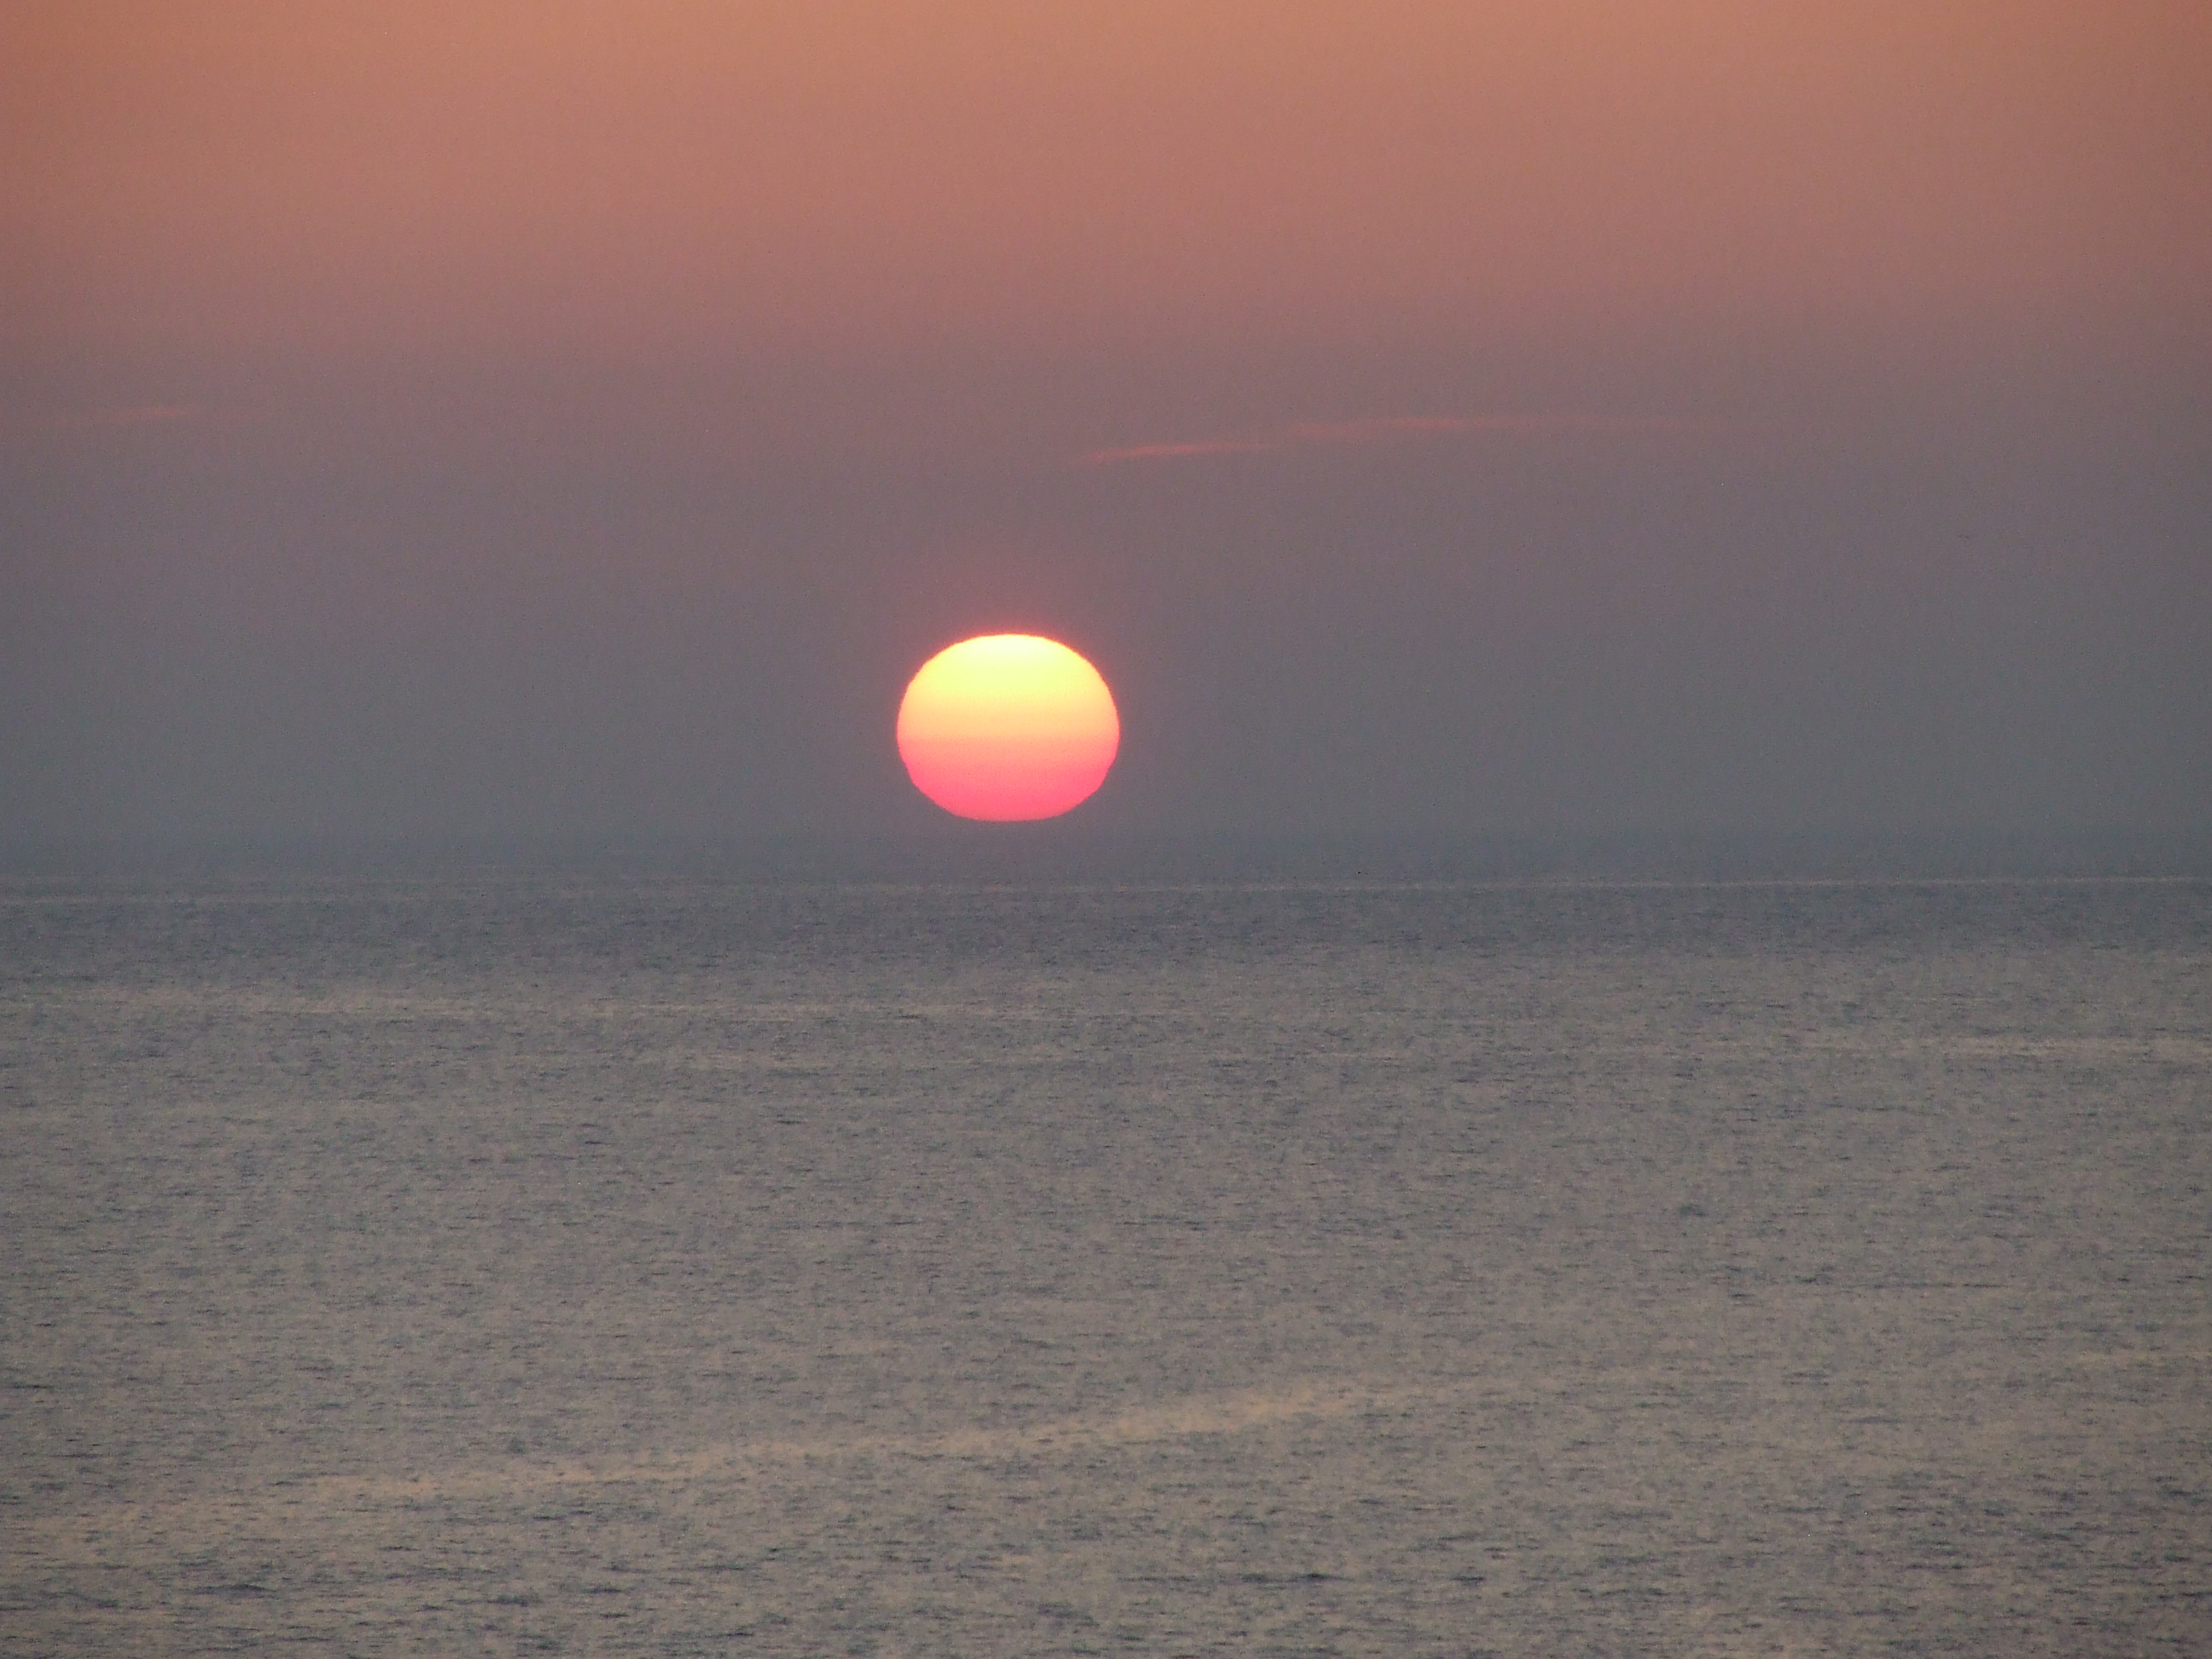
beautiful, sunset, sea, sky, horizon, sun, sunrise, atmospheric phenomenon, calm, morning, ocean, evening, cloud, atmosphere, sunlight, dawn, afterglow, sound, dusk, astronomical object, red sky at morning, vacation, heat, coast